Pontevedra

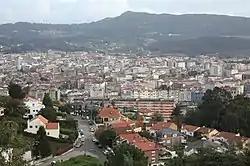
Partial view of the city from the A Caeira area

In the 1940s–1960s the government of the Franco dictatorship granted a Free Zone and a Development Pole to the neighbouring city of Vigo, a rare case in Spain (for a city that was not a provincial capital), which favoured the economic development of this city in the province of Pontevedra to the detriment of the provincial capital, Pontevedra, becoming rival cities. The recovery of the local economy only partially began in the 1960s, with the introduction of some industrial activity. However, these very activities would later cause serious environmental and health concerns, forcing the eventual closure of some of them.